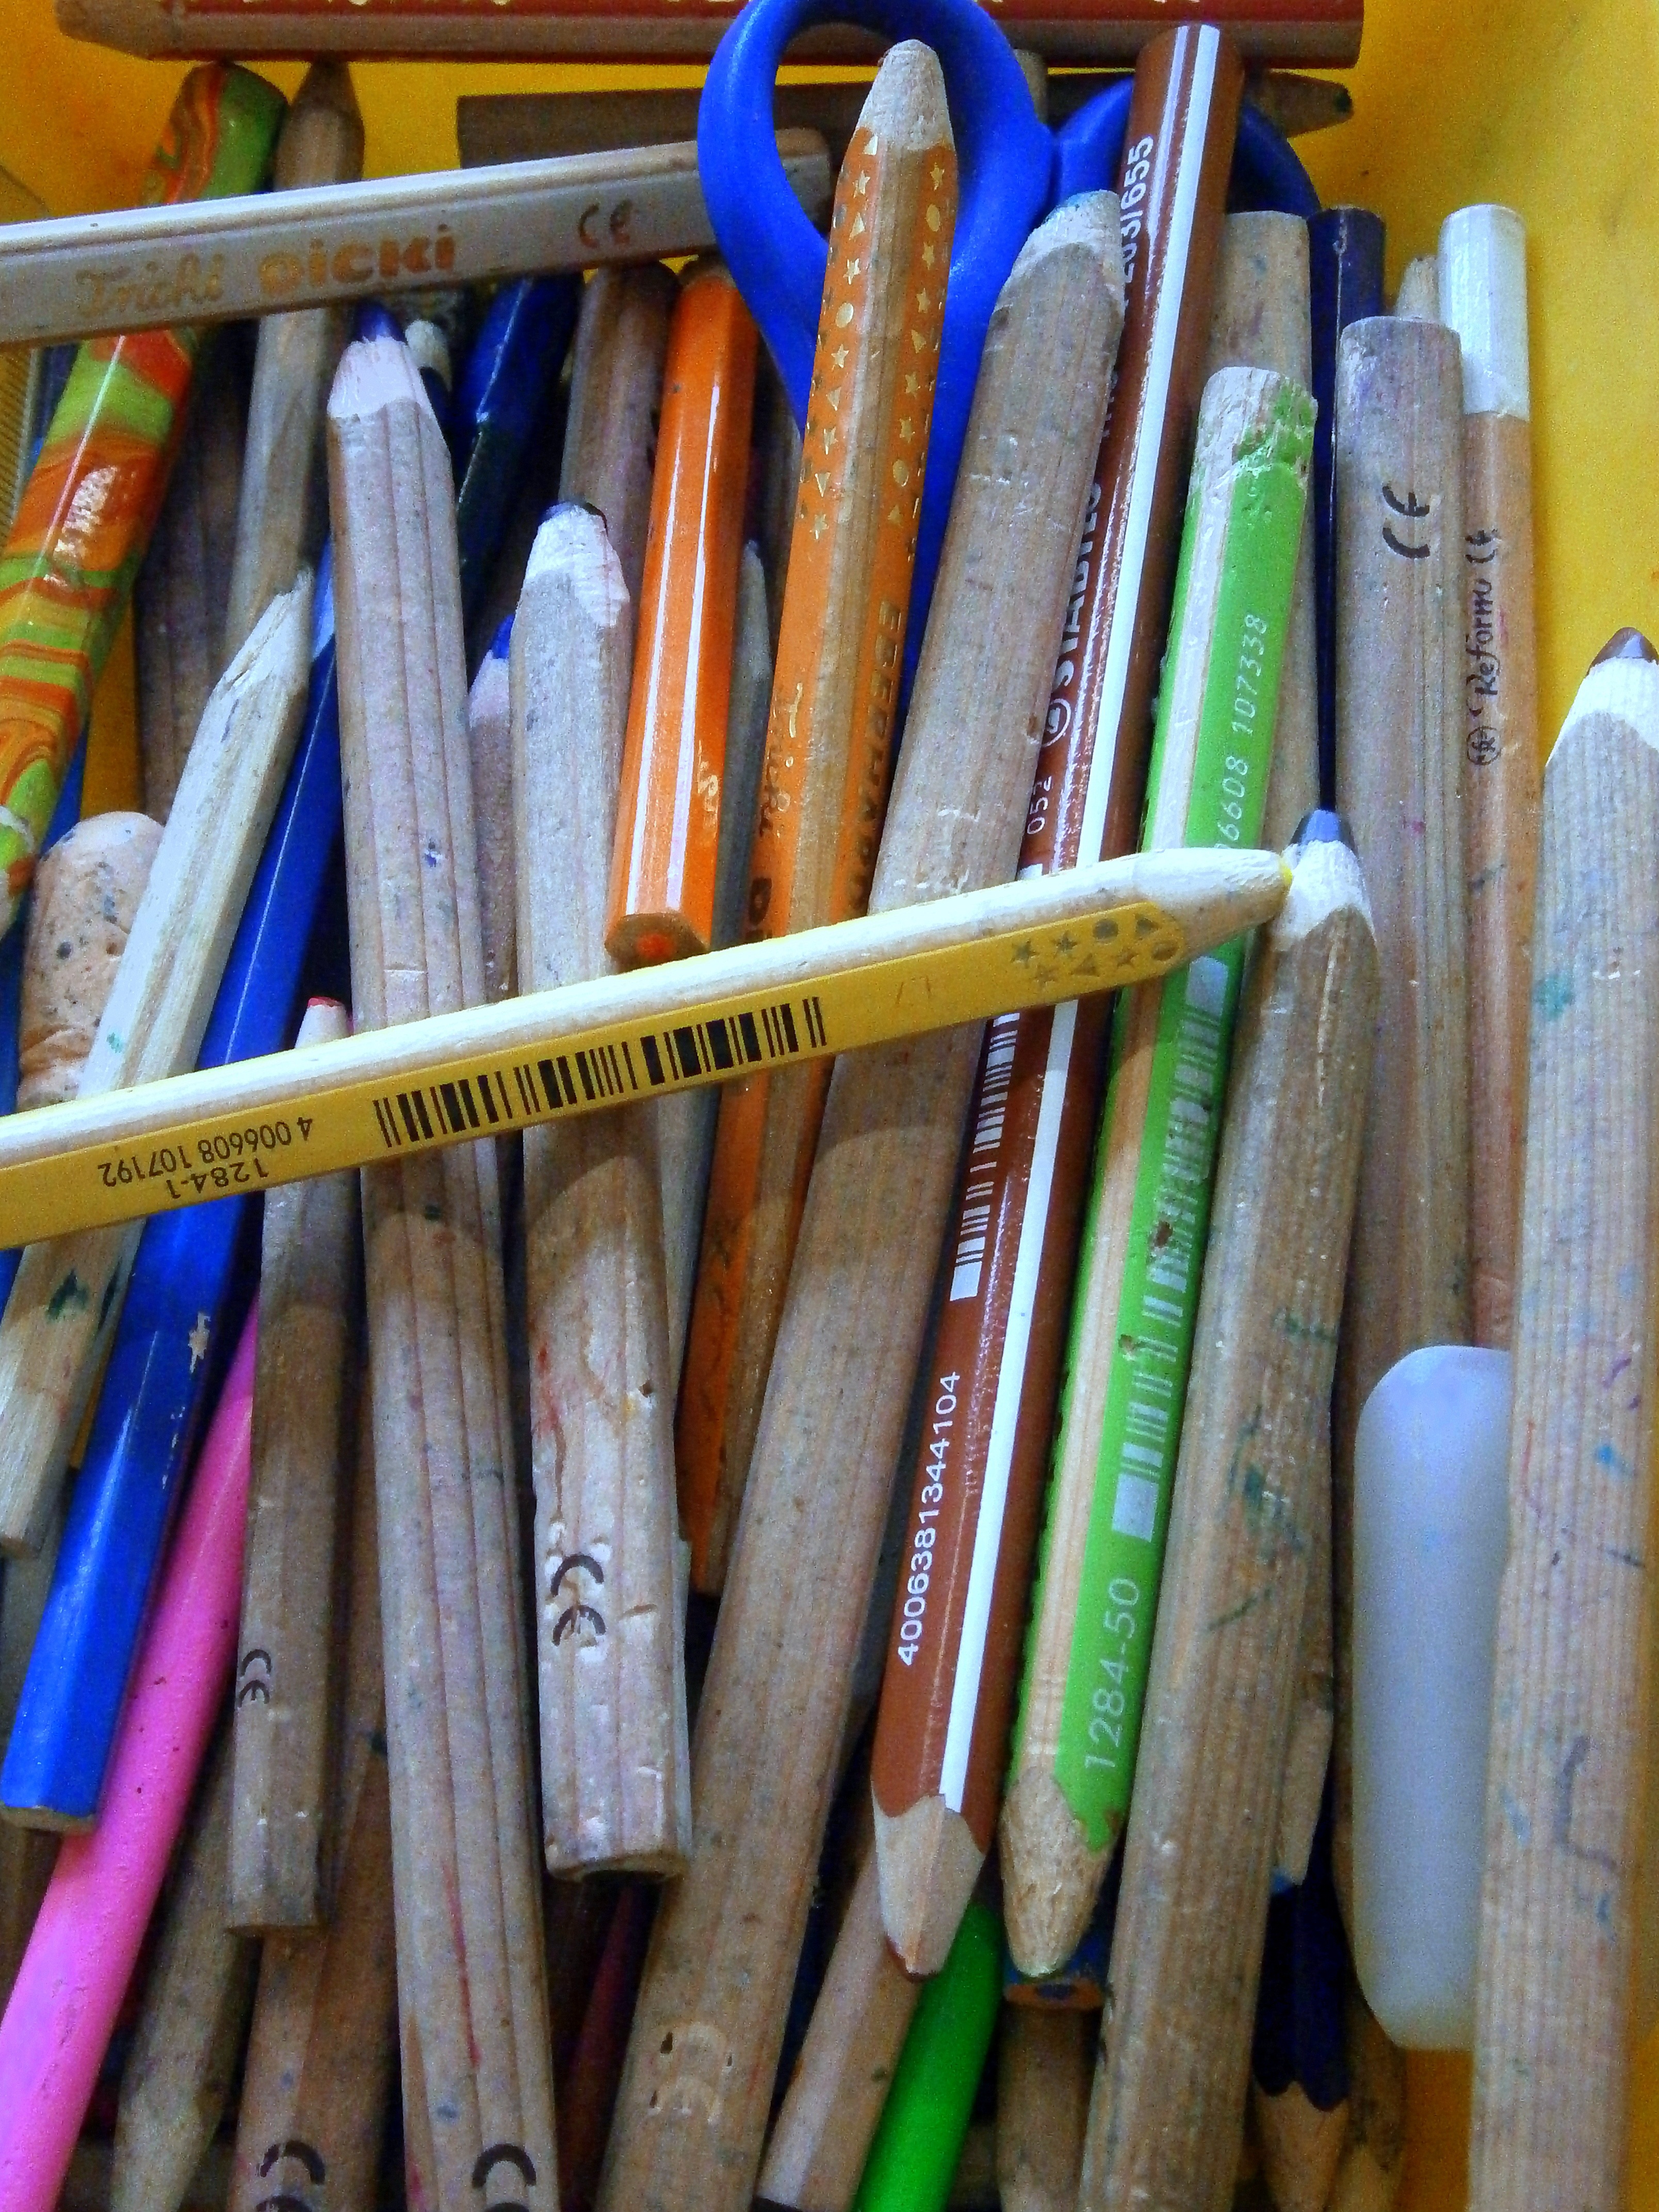
wood, color, child, paint, shelf, colorful, art, pens, kindergarten, school, chaos, mess, colored pencils, quantitative, colour pencils, with coloured mines, cue stick